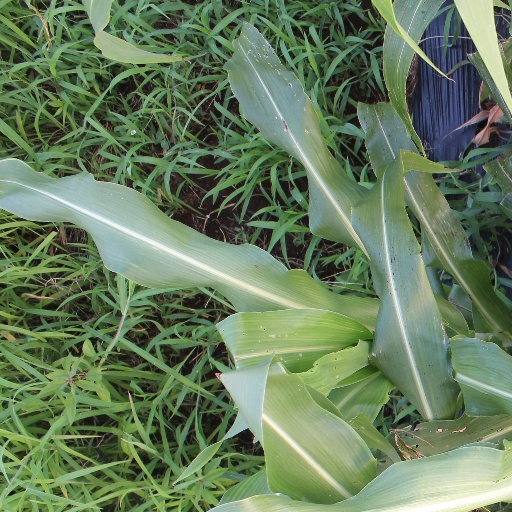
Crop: sorghum